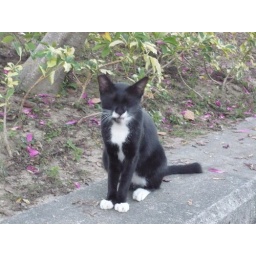
&amp;quot;What a handsome cat in a nice black suit!&amp;quot; &amp;quot;I can't see you I can't see you...&amp;quot;